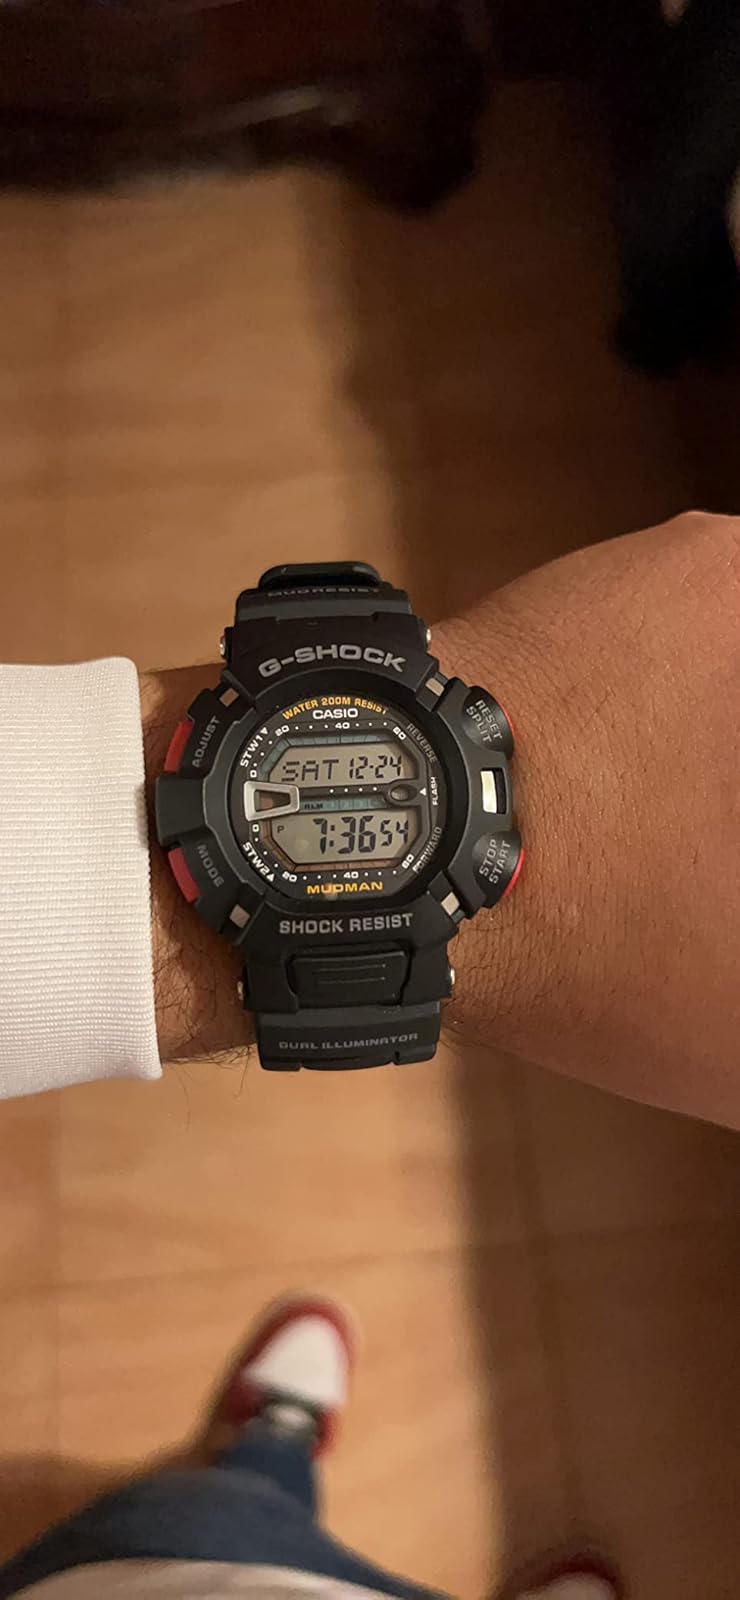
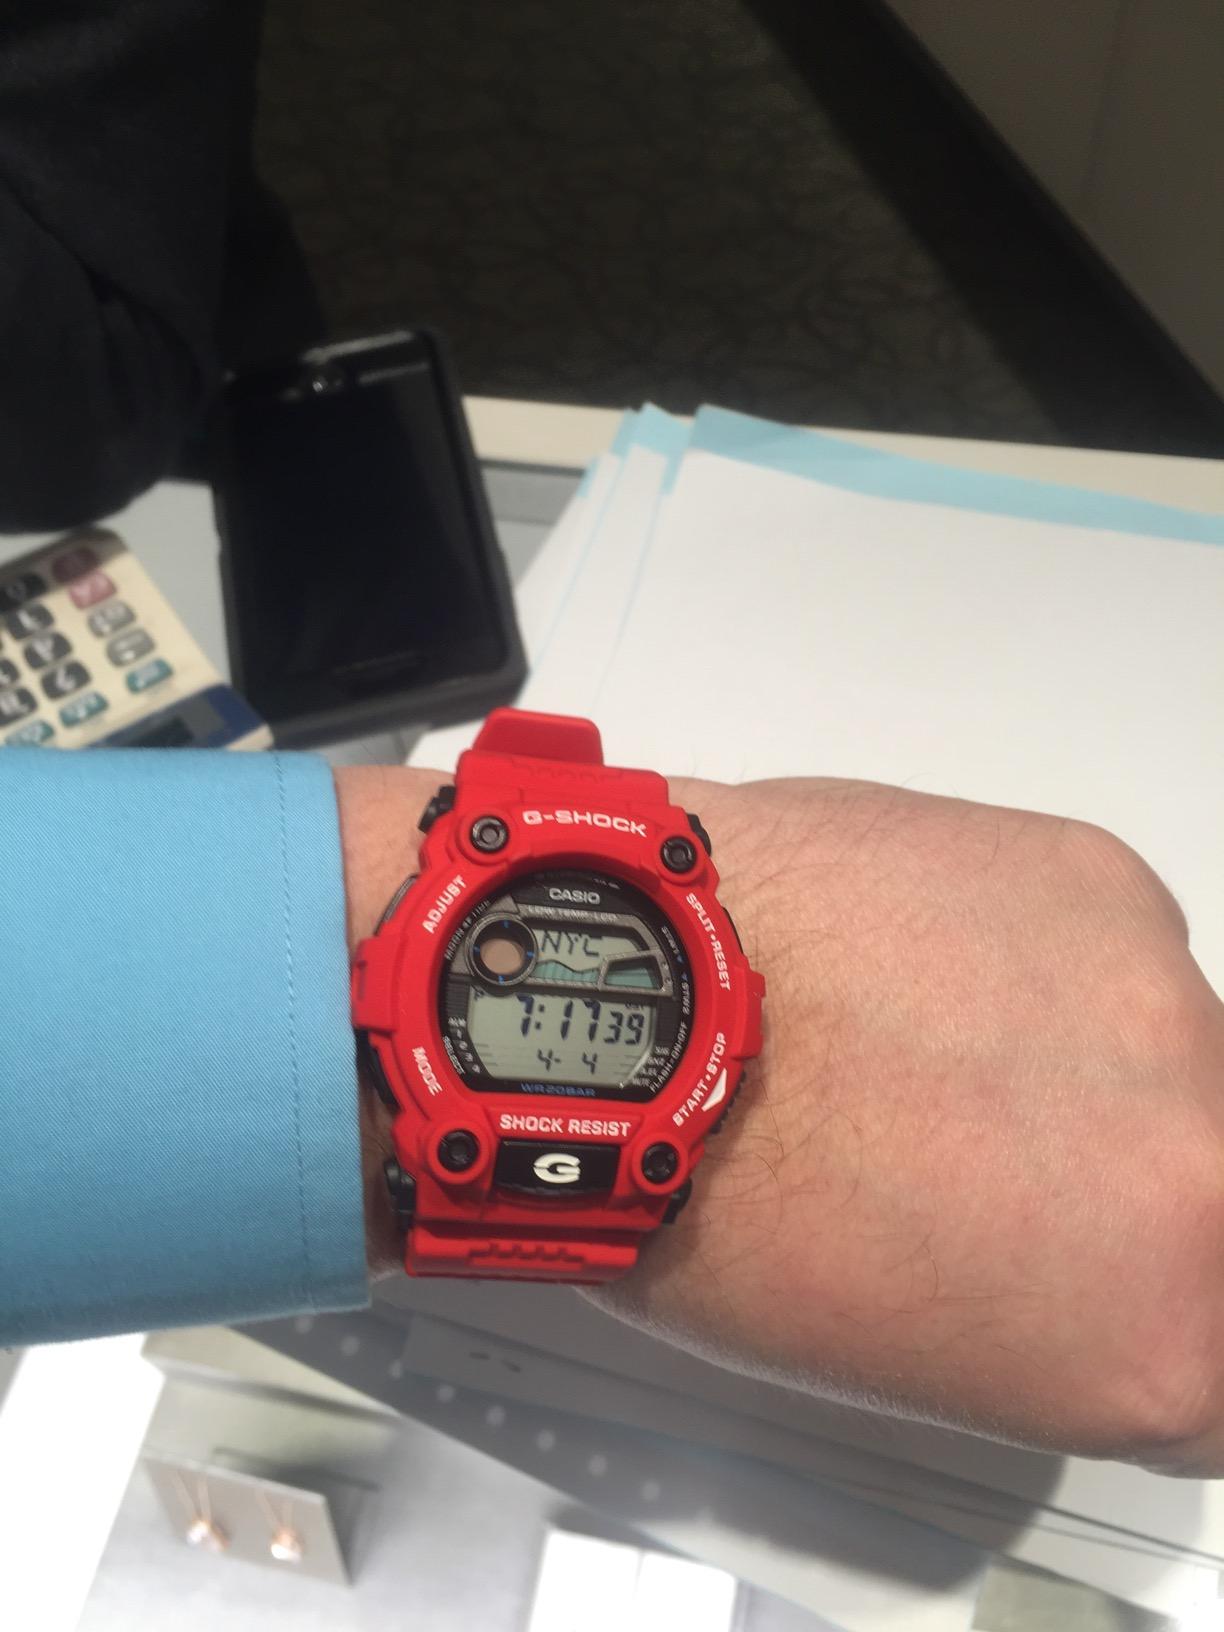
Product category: accessories_watch
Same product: no